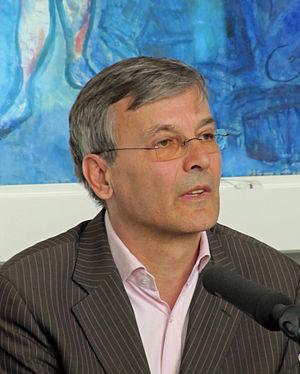
Le bourgmestre principal de Budapest désigne depuis 1990 le chef de la collectivité métropolitaine de Budapest, élu au suffrage universel indirect par les différents représentants des arrondissements de la capitale.
Budapest est la plus grande ville et la capitale de la Hongrie. Elle se situe en aval du coude du Danube entre le massif de Transdanubie et l'Alföld. Ses habitants sont les Budapestois.